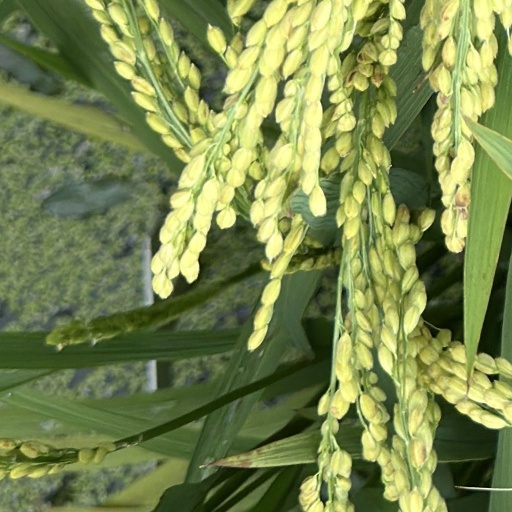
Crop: rice